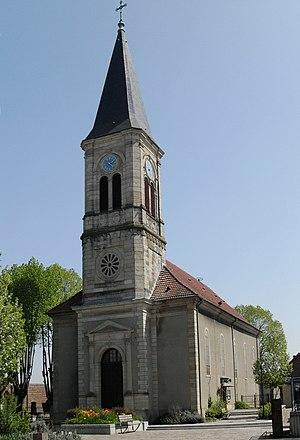
L'église Saint-Pierre et Saint-Paul à Hochstatt
Hochstatt est une commune française située dans la banlieue sud de Mulhouse. Elle fait partie du département du Haut-Rhin, en région Grand Est.